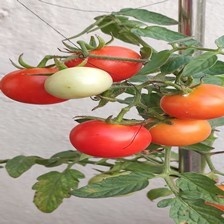
Label: tomato